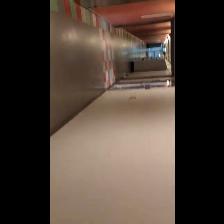
Label: NonHuman